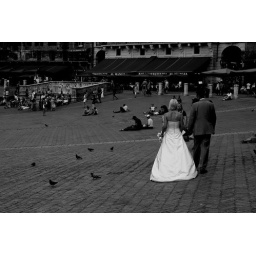
My brothers wedding. In the middle of the main square in Sienna. The purity of the white dress contrasted with the pigeons